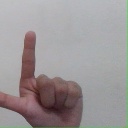
अक्षर: ल